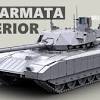
Label: Tank